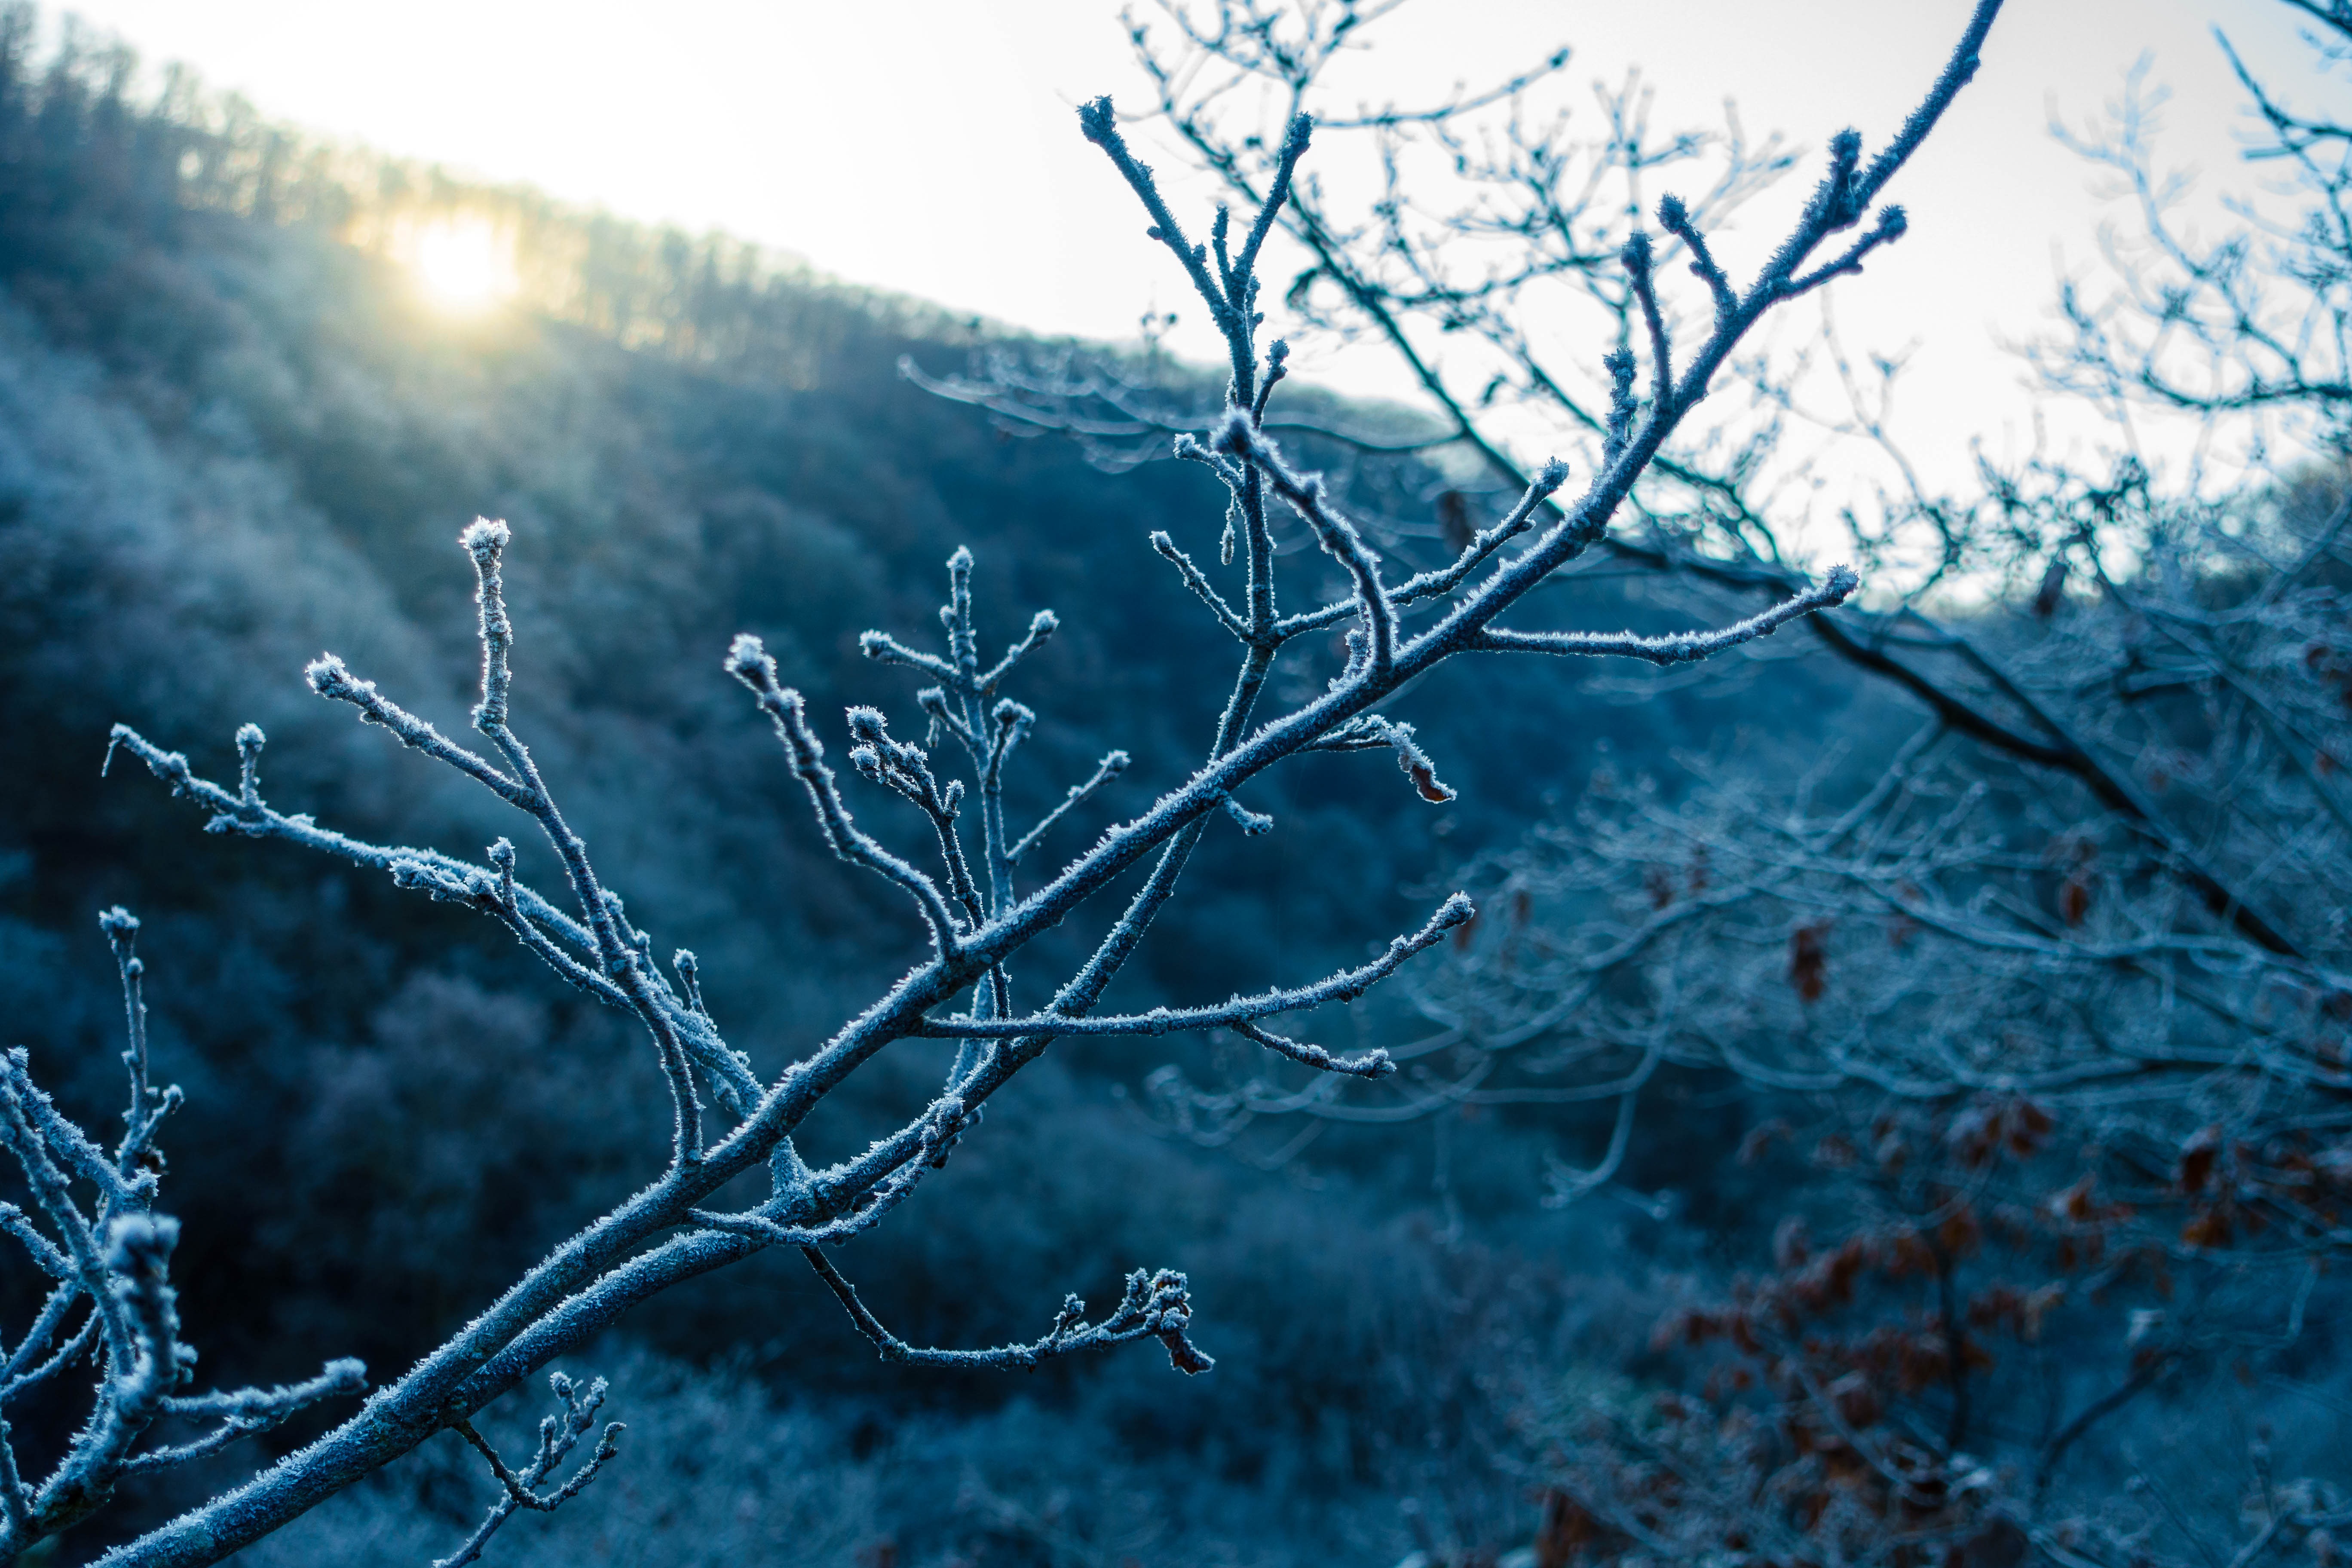
tree, nature, forest, branch, winter, plant, sky, sunlight, leaf, frost, ice, reflection, season, freezing, woody plant